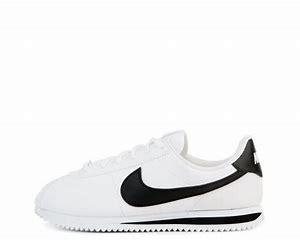
Brand: Nike
Model: Cortez Basic SL